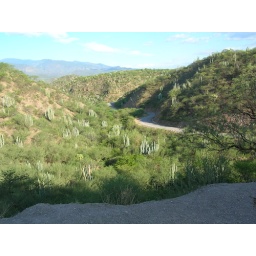
A curvy mountain highway in Oaxaca